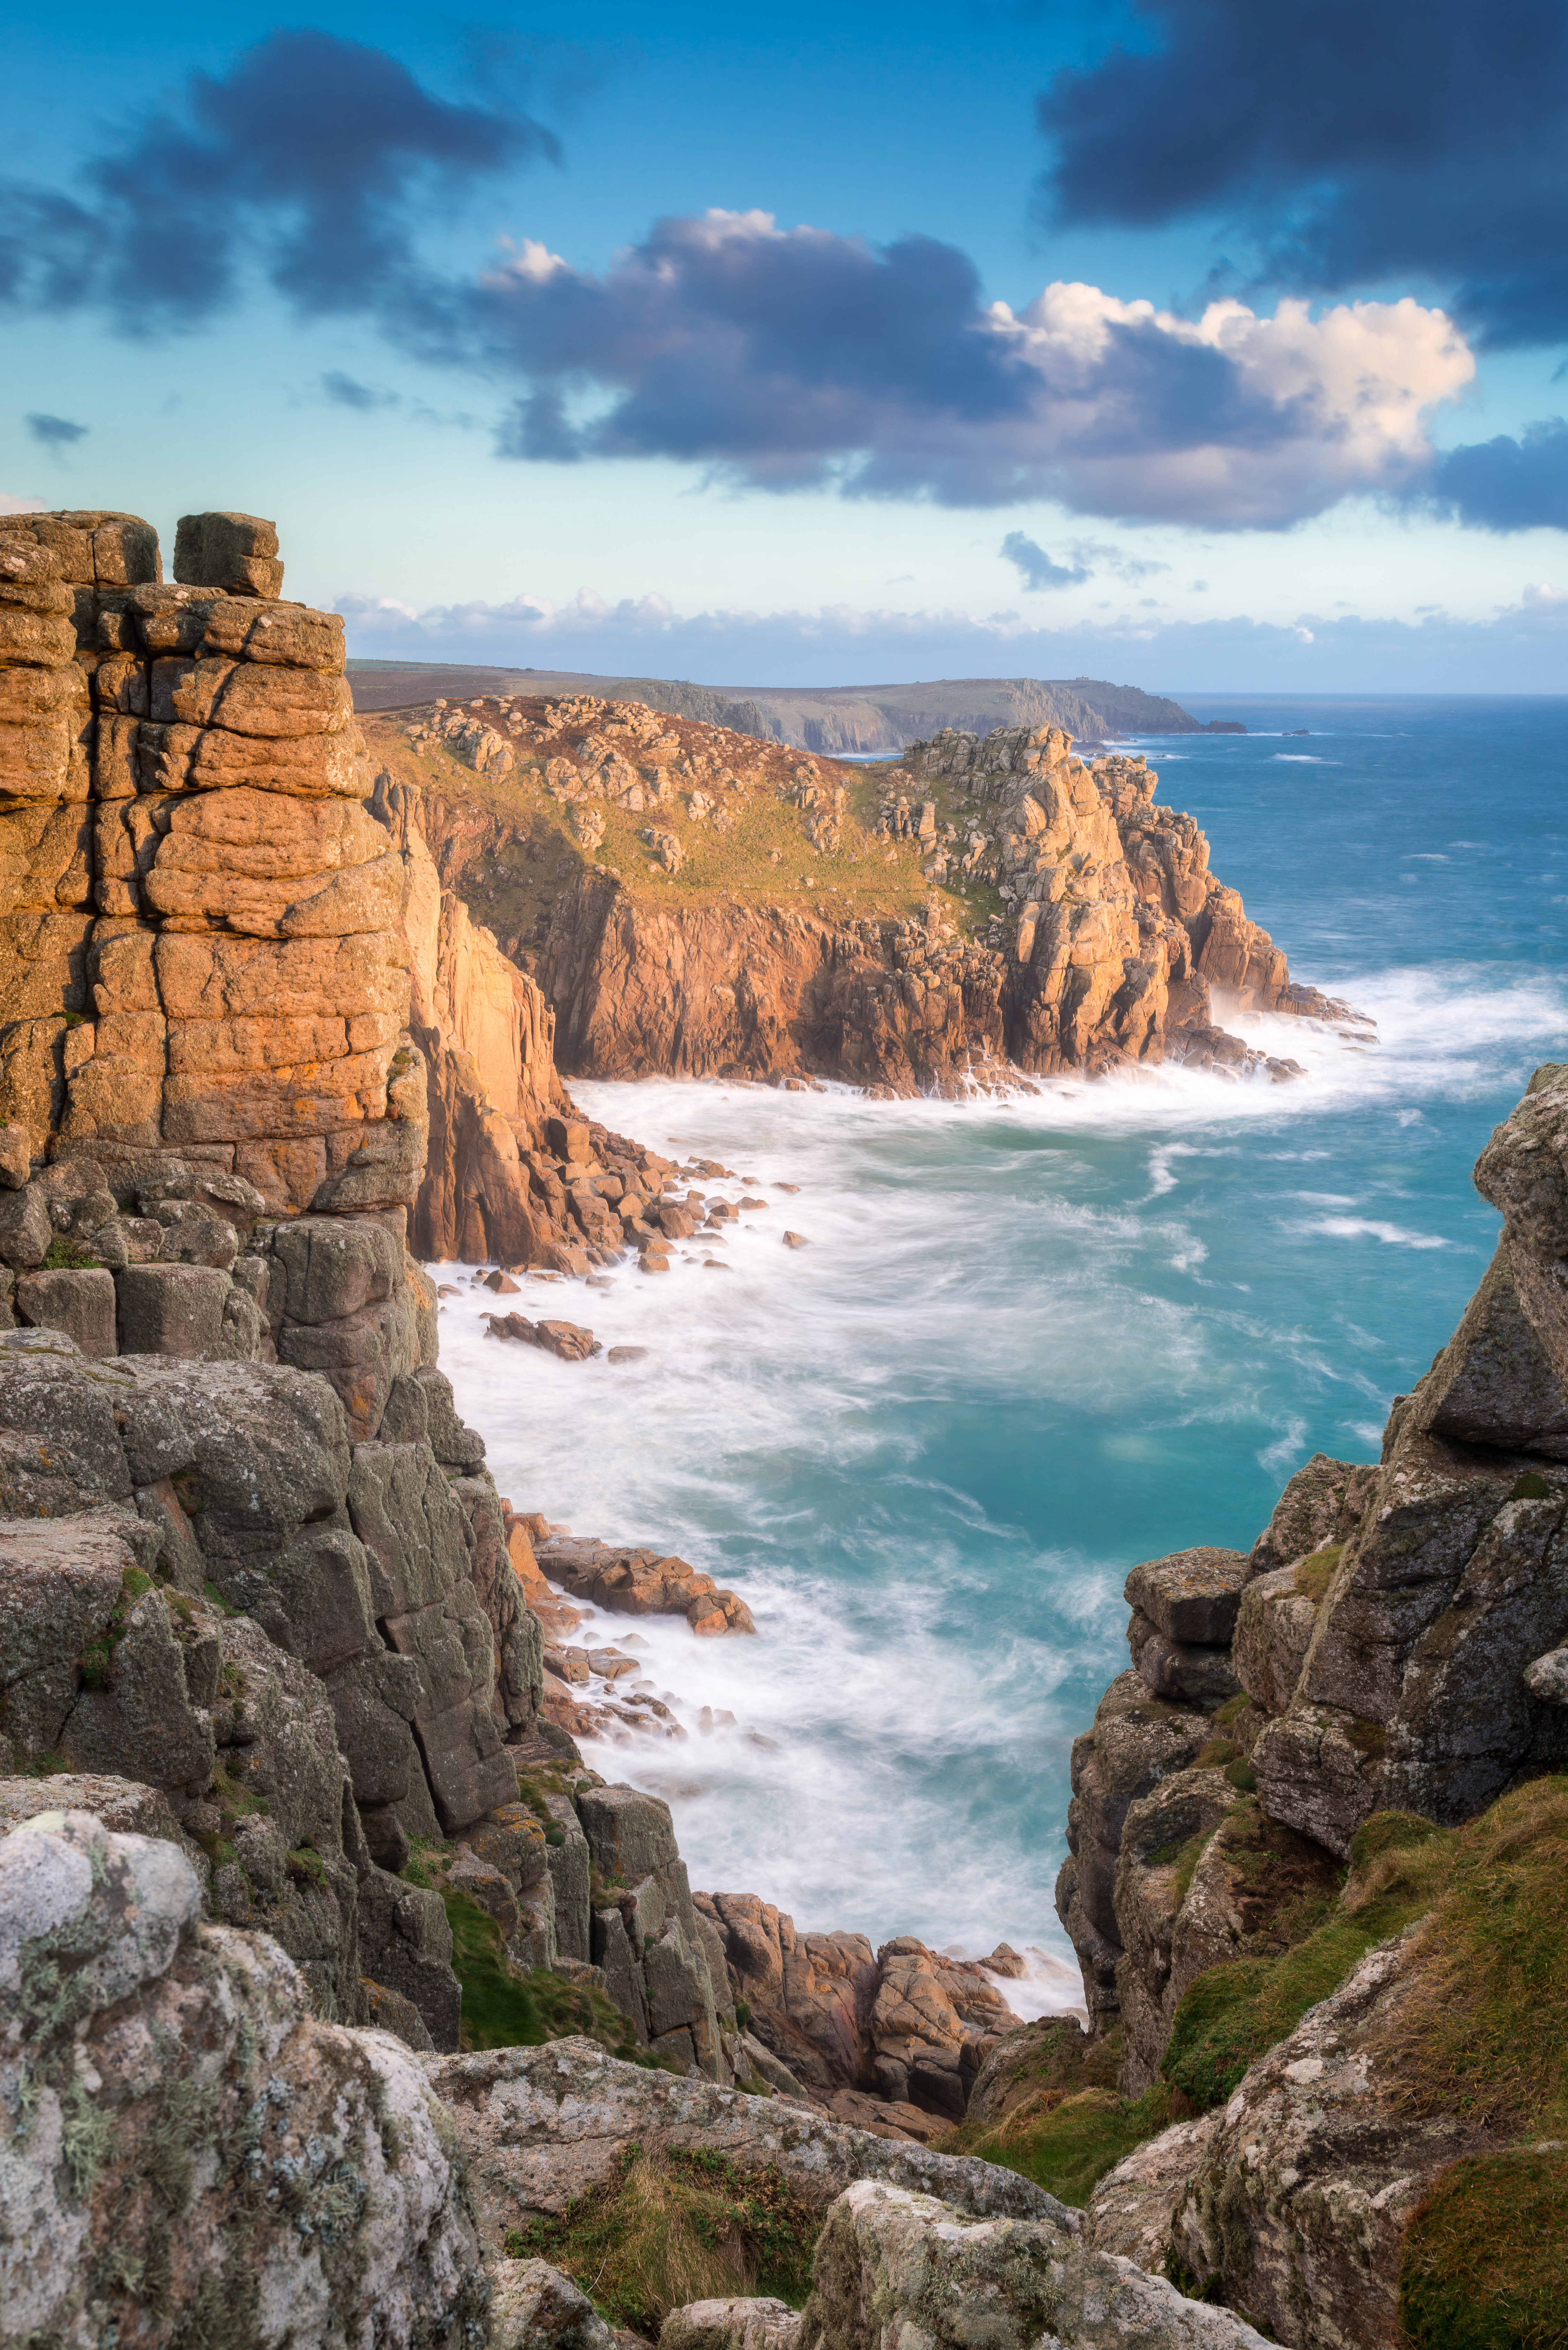
landscape, sea, coast, nature, rock, ocean, light, sky, sunset, shore, wave, vacation, formation, cliff, cove, scenery, bay, nikon, terrain, national park, material, body of water, rocks, uk, waves, clouds, geology, cliffs, beauty, nikond800e, cornwall, cape, landsend, nikon1835, lee09nd, landform, geographical feature